Pithivier
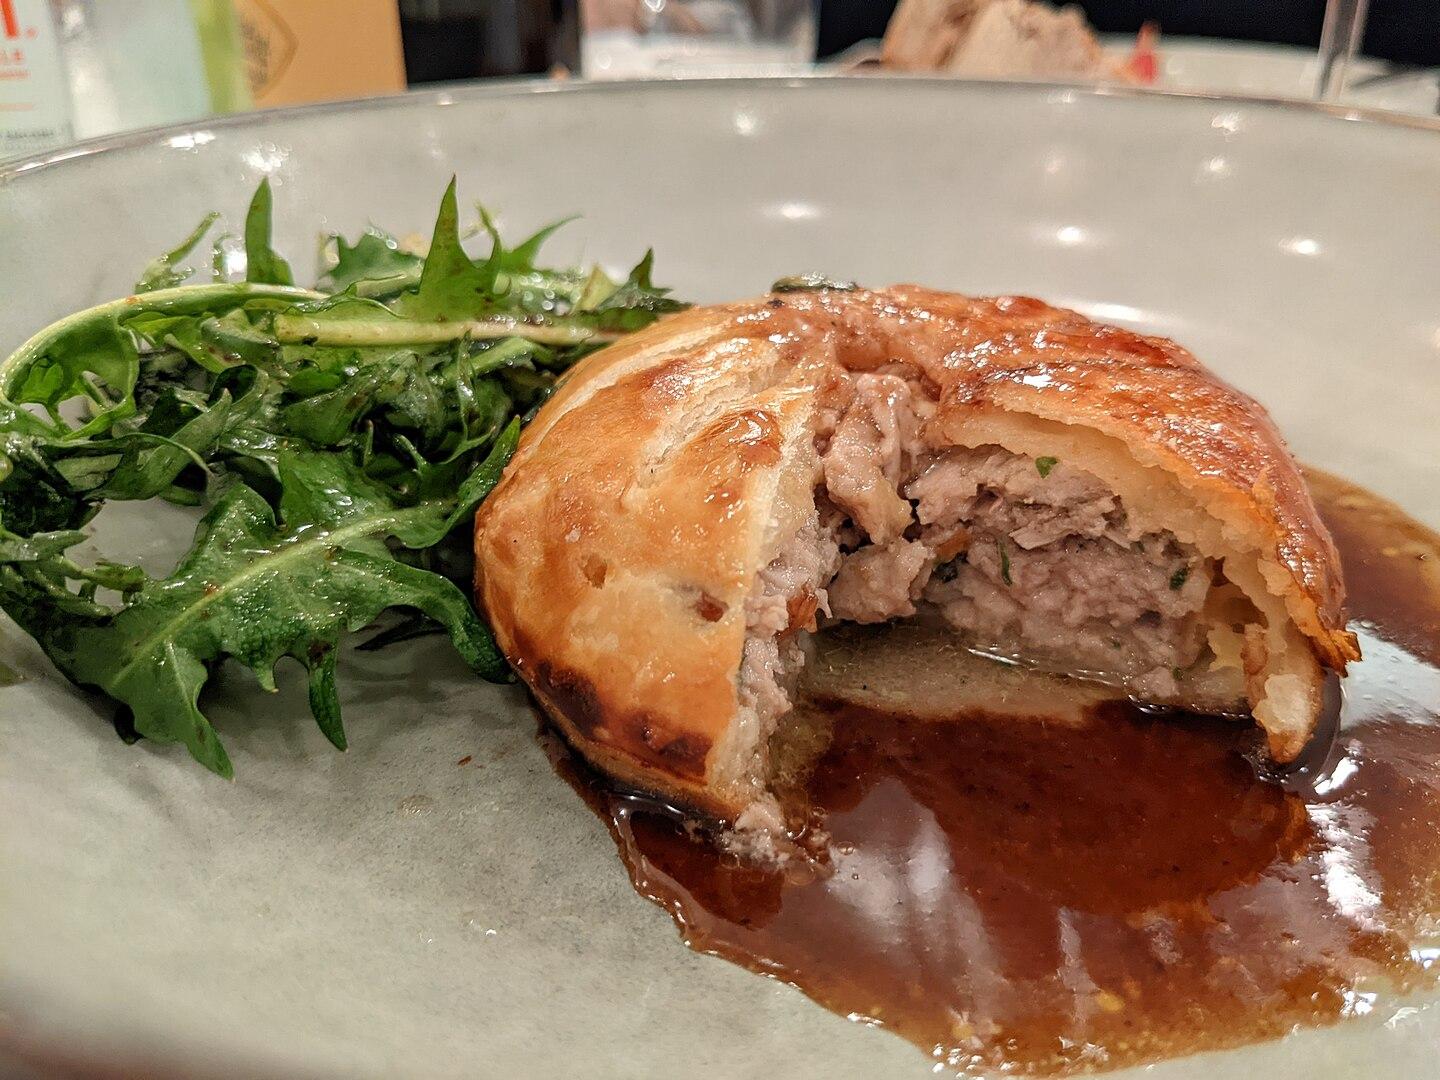
Also known as:
fa - Persian: پیتیویه
fr - French: Pithiviers
he - Hebrew: פיטיבייה
ja - Japanese: ピティヴィエ
jv - Javanese: Pithivier
ru - Russian: Питивье
sq - Albanian: Pithivier
tr - Turkish: Pithivier
Category: pastry (savoury pie)
Cuisine: French
Associated cuisines: French
Area: Pithiviers
Countries: France
Region: Western Europe, , , ,
The dish is a round, enclosed pie usually made by baking two disks of puff pastry, with a filling stuffed in between. It has the appearance of a hump and is traditionally decorated with spiral lines drawn from the top outwards with the point of a knife, and scalloping on the edge. A small mound of filling is positioned at the centre of the underneath layer of pastry, rather than spread on it, so as to prevent it from leaking during baking. The pie is traditionally finished with a distinct shine to the top of the crust, by brushing on an egg wash beforehand, or by caramelising a dusting of confectioner's sugar at the end of baking, or both.